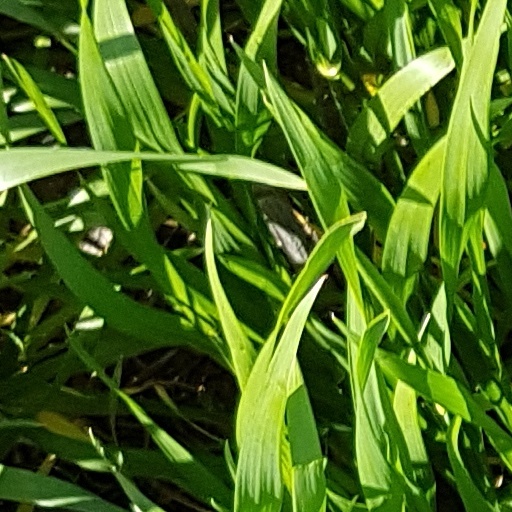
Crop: wheat